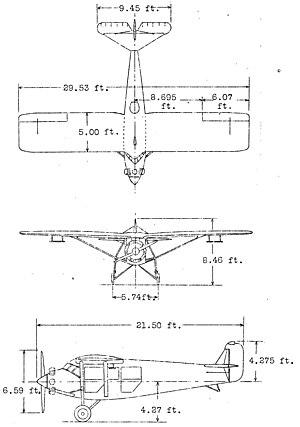
Le Fiat AS.1 est un avion monoplan monomoteur produit par le constructeur aéronautique italien Fiat Aviazione à partir de 1928.